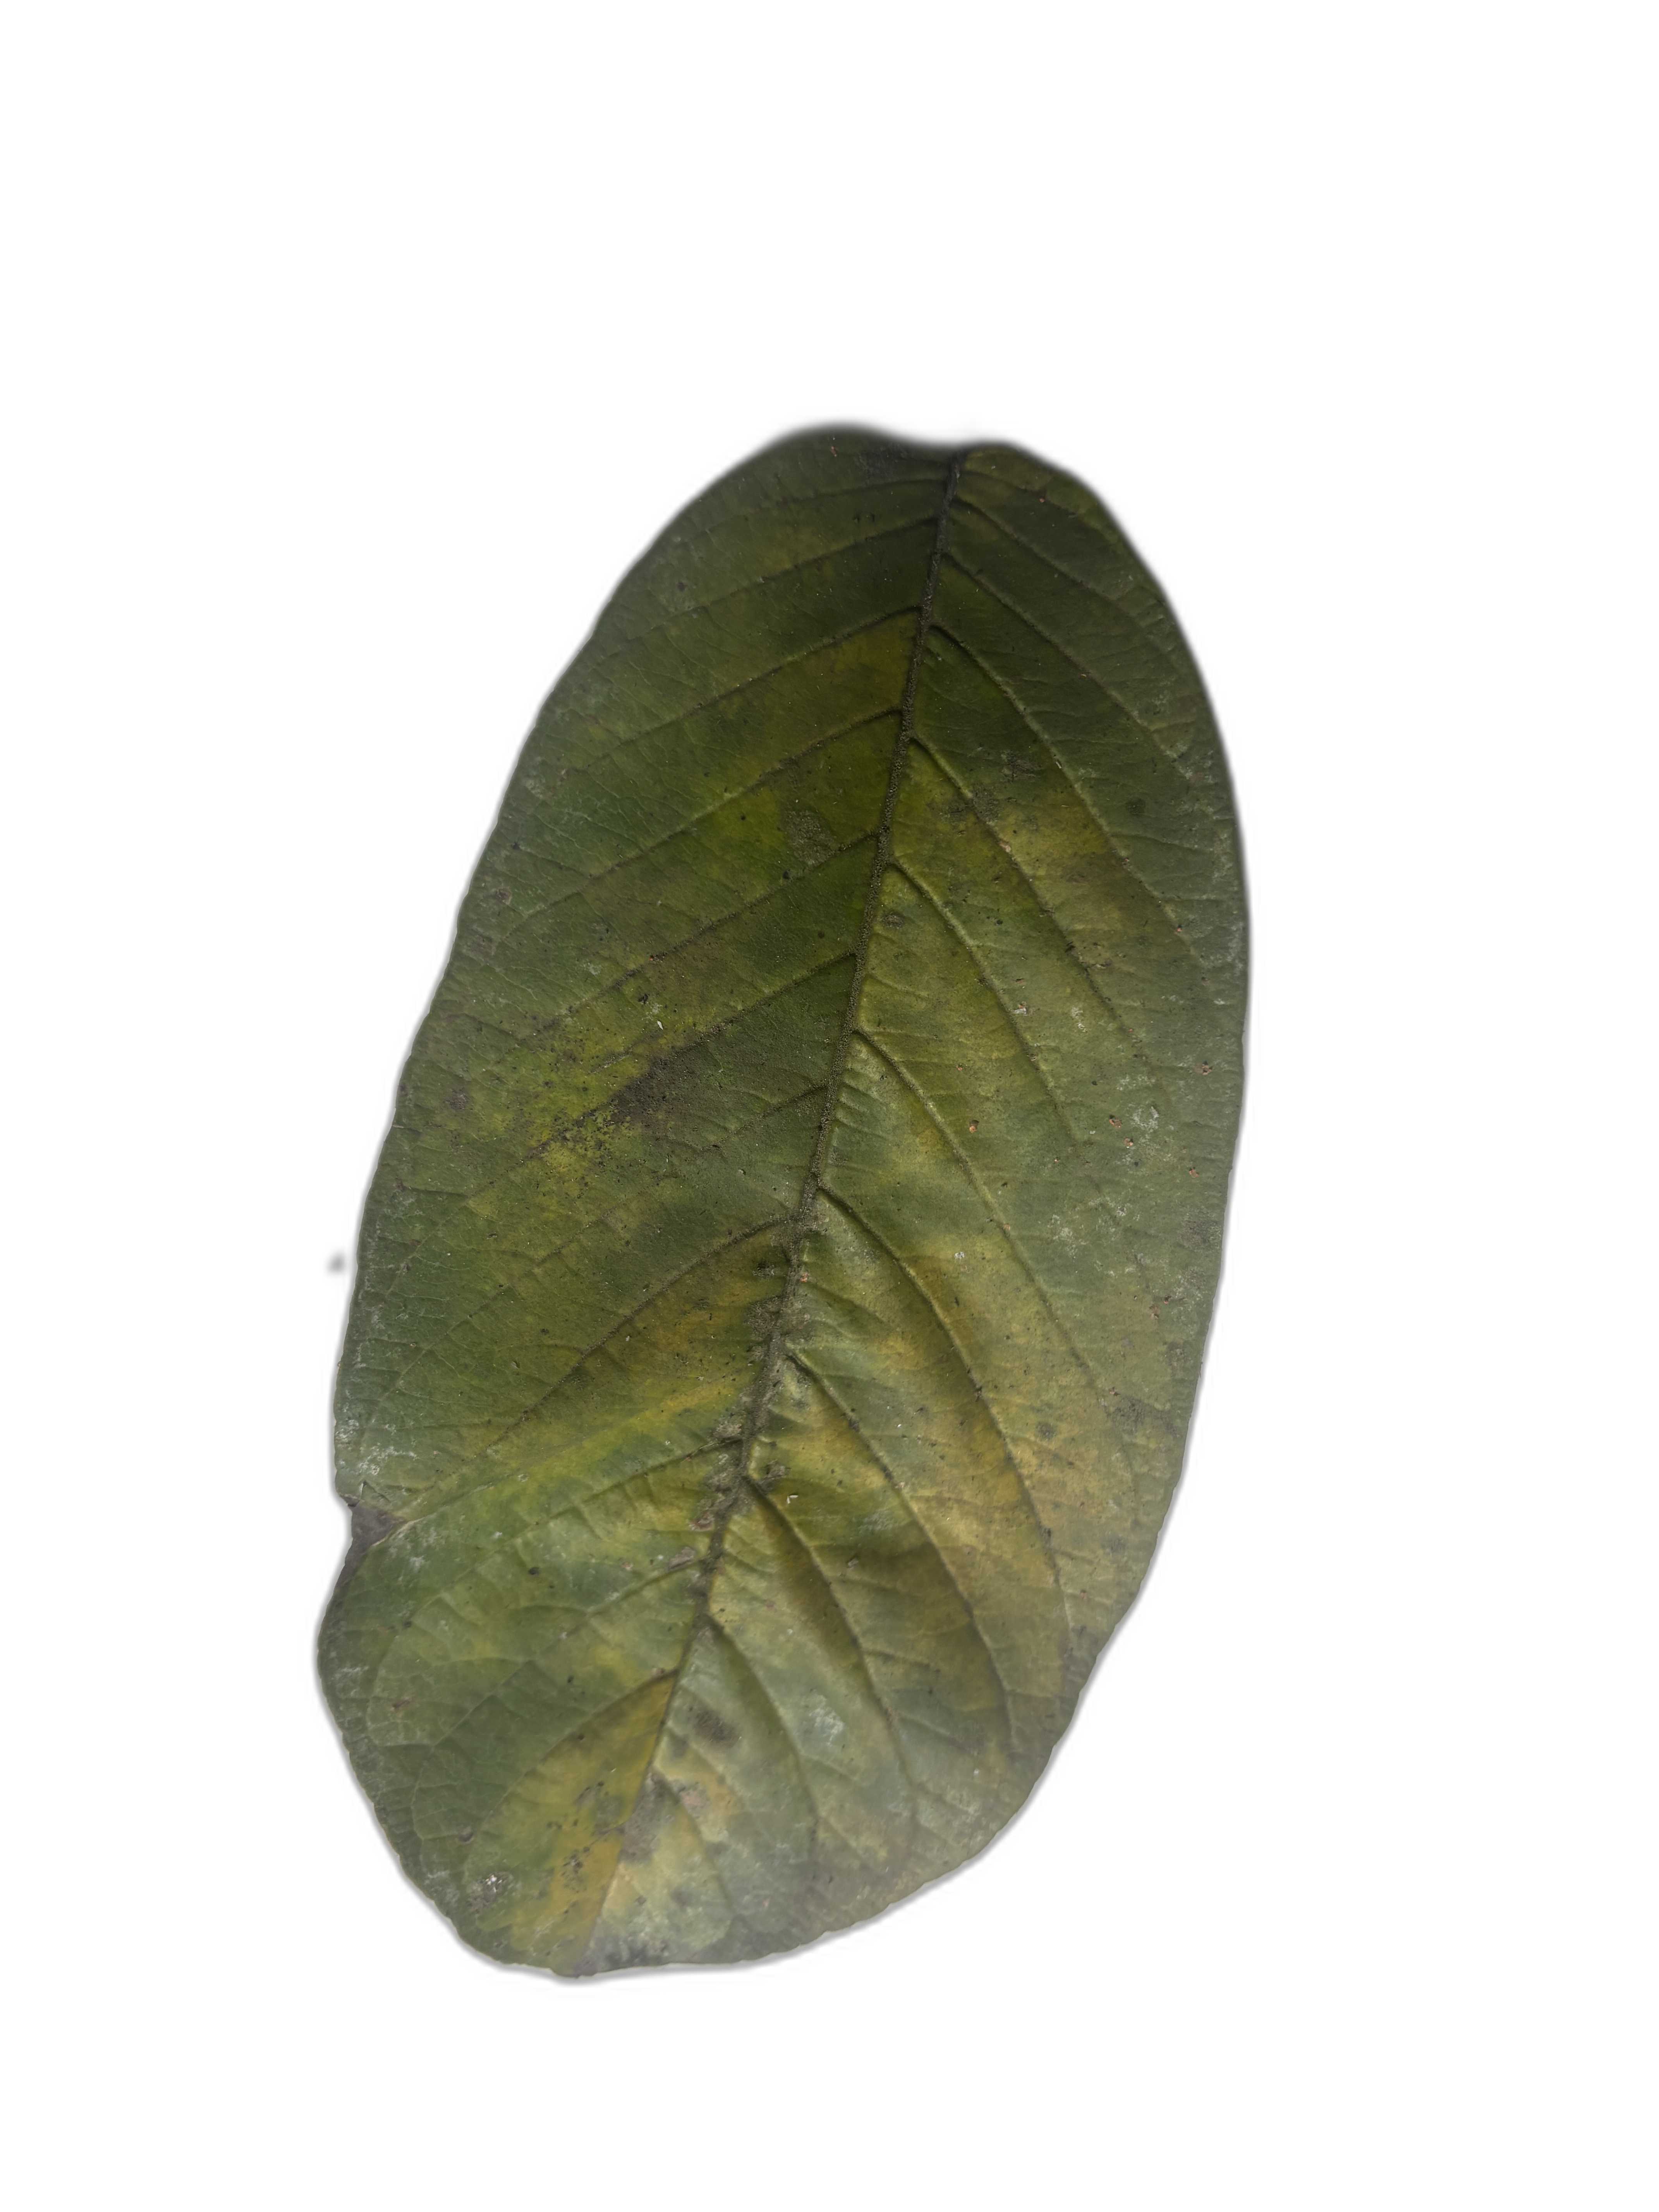
Plant part: leaf
Disease: Rust